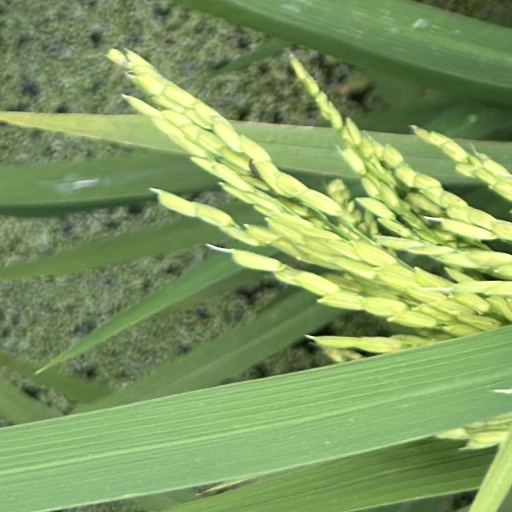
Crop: rice